What Is It?

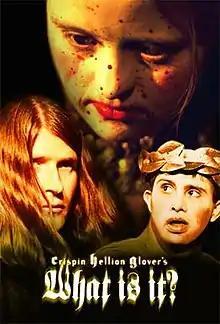
Theatrical release poster

What Is It? is a 2005 American surrealist film written, edited, co-produced and directed by Crispin Glover and starring Glover, Steven C. Stewart and the voice of Fairuza Balk.